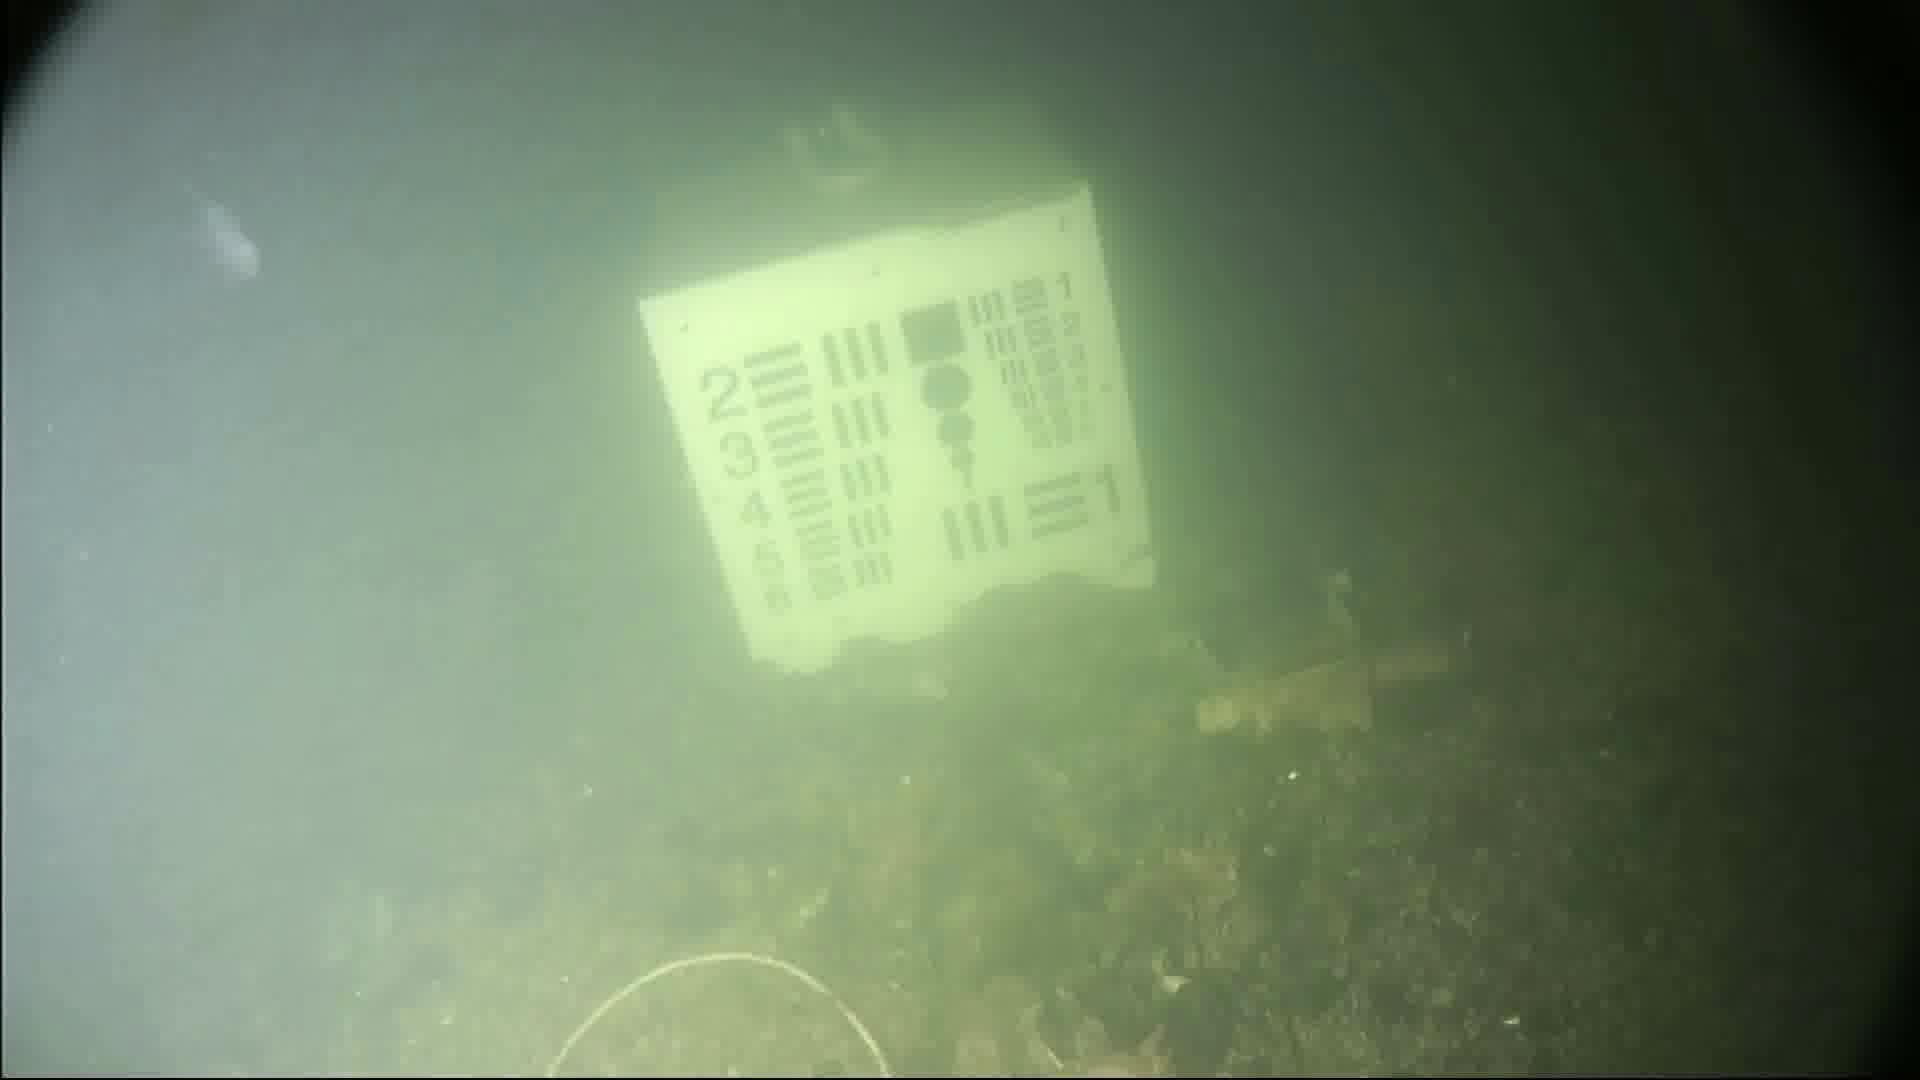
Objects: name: jellyfish